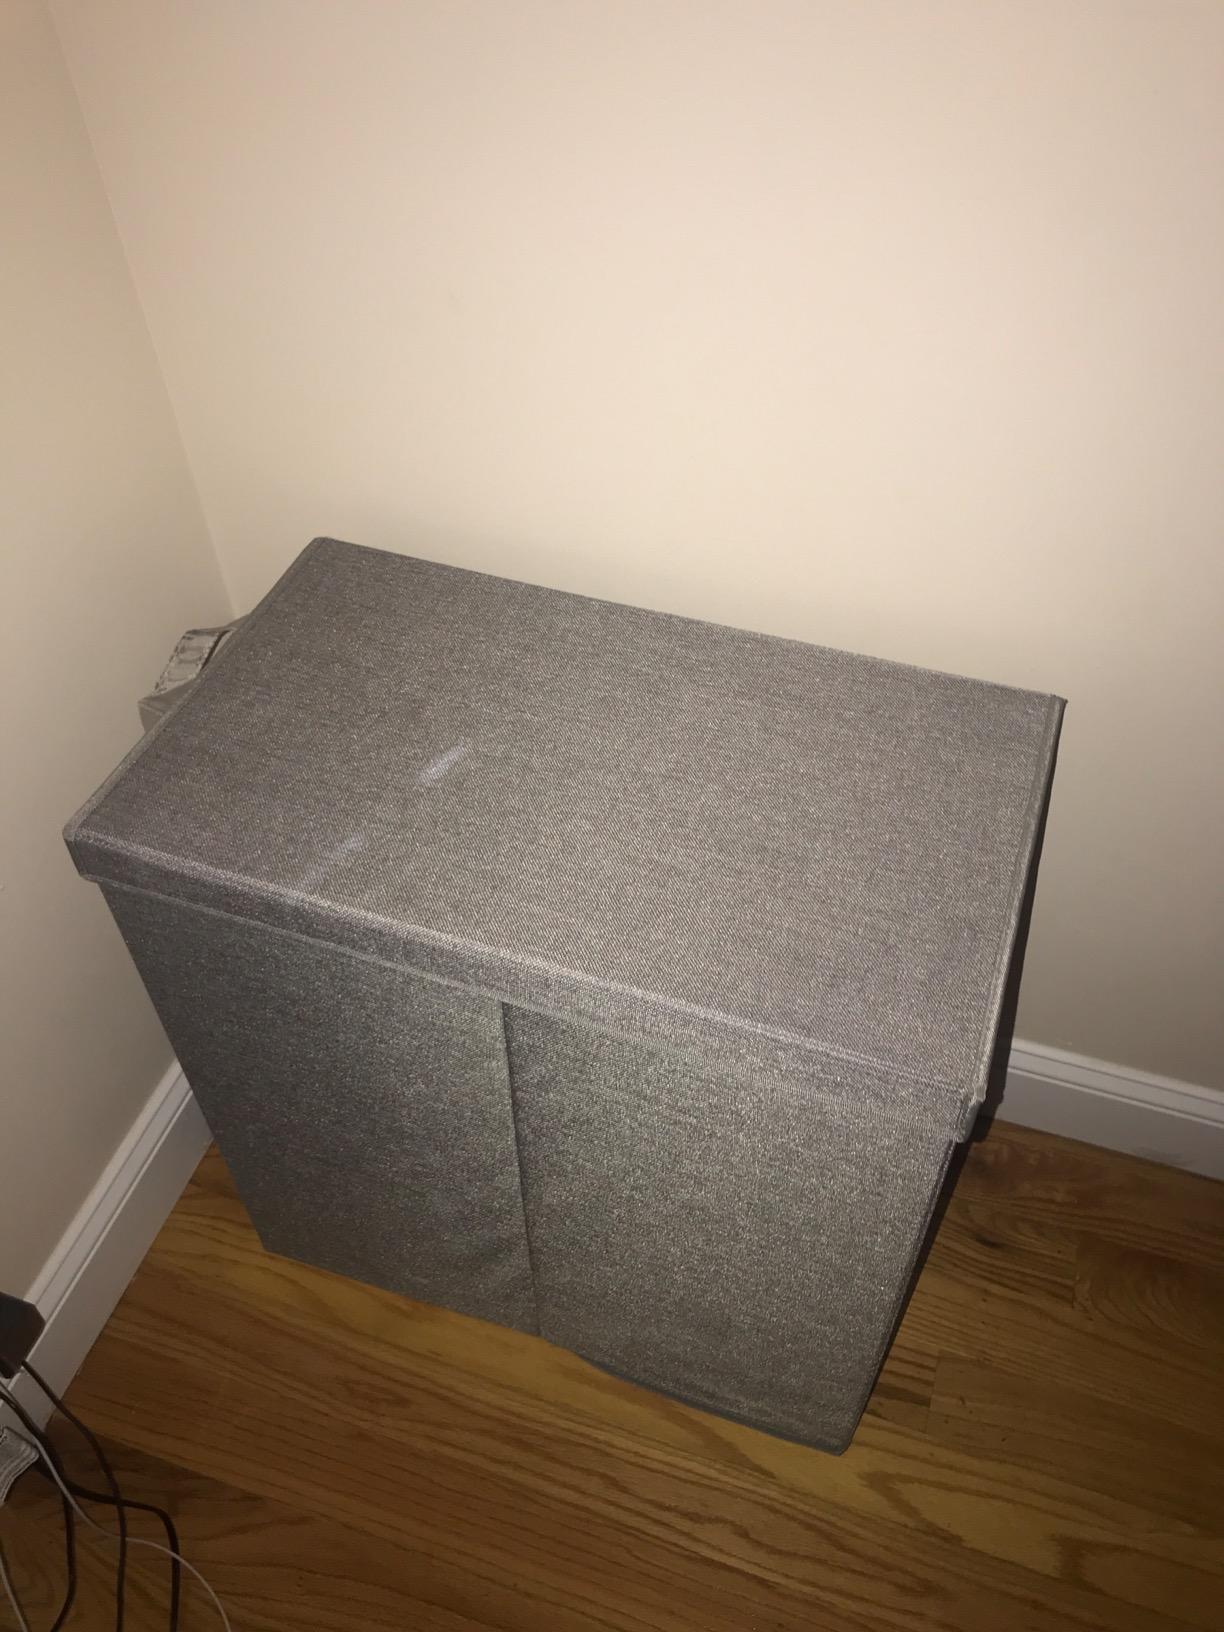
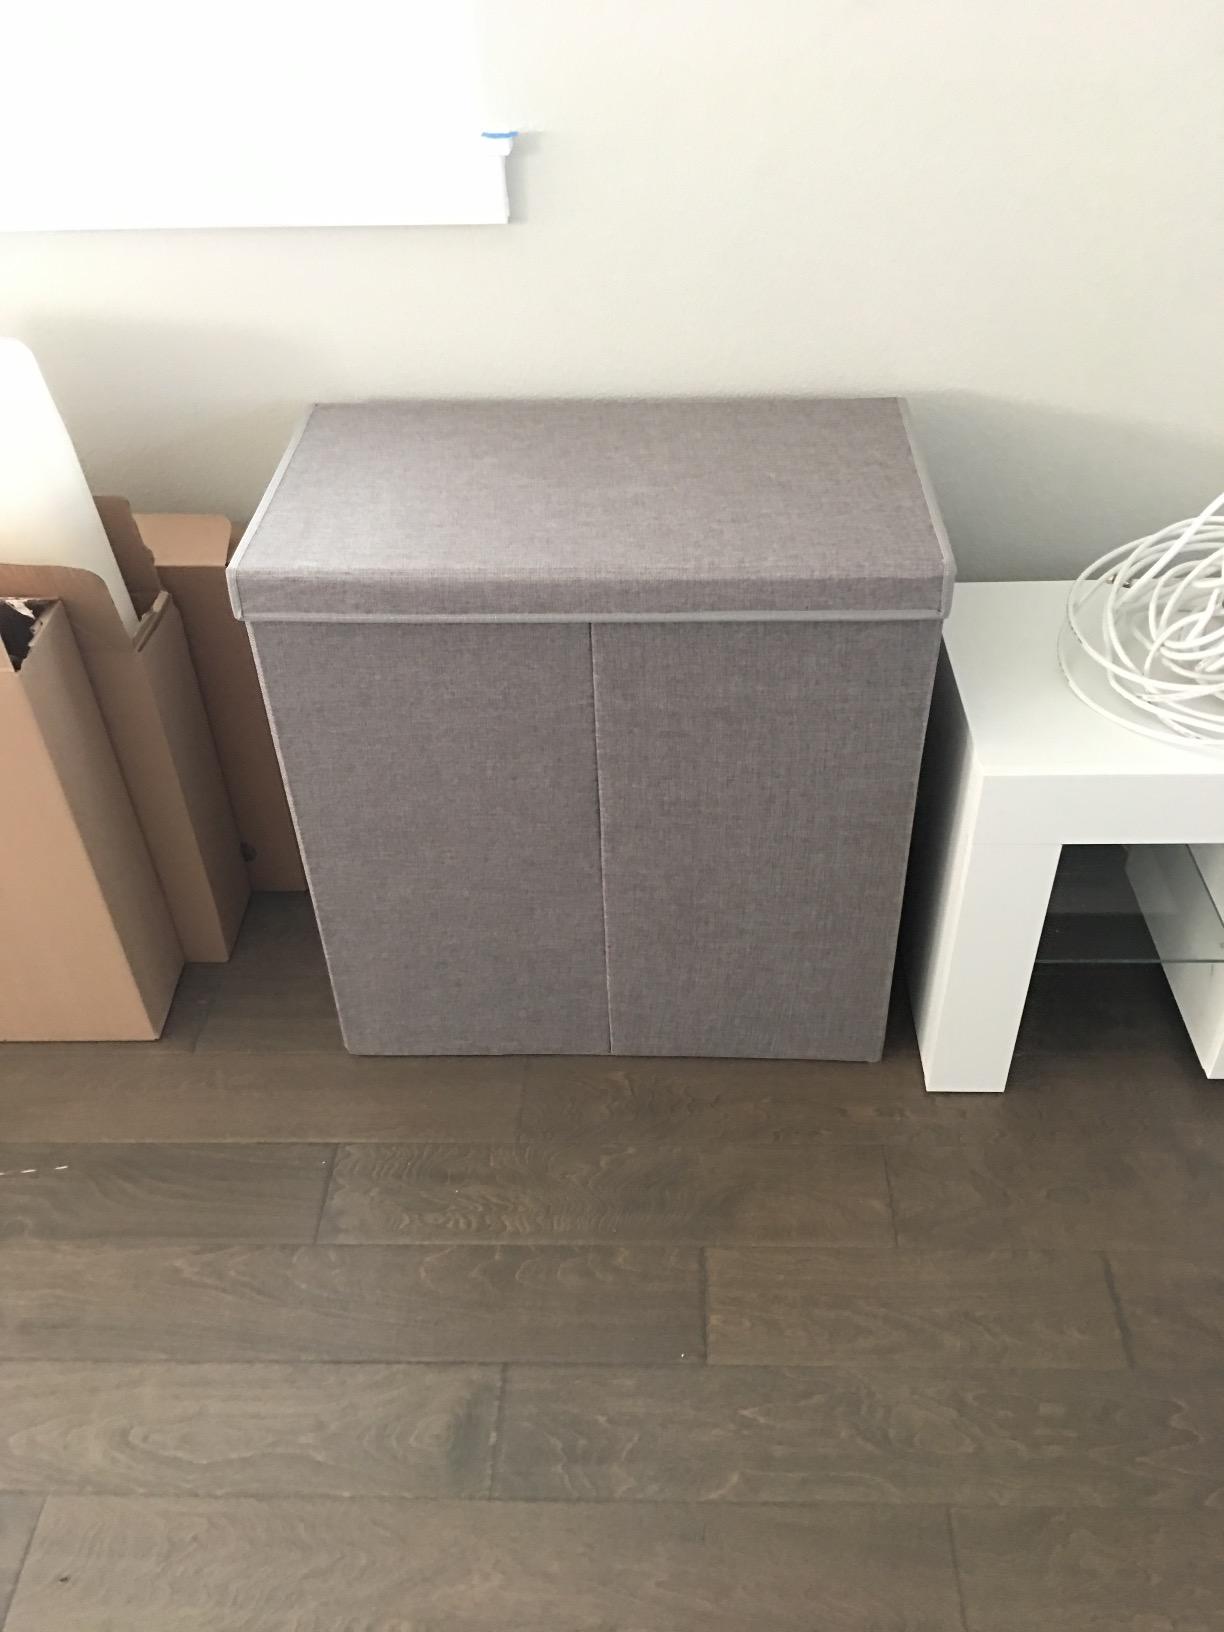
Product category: items_hamper
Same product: yes